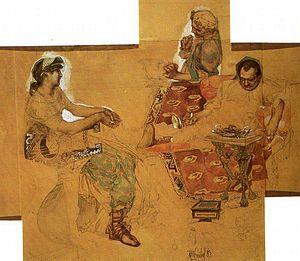
Mikhaïl Aleksandrovitch Vroubel est un peintre russe, né à Omsk le 17 mars 1856, mort à Saint-Pétersbourg le 14 avril 1910. Son père est d'ascendance polonaise ; sa mère, danoise, meurt alors qu'il n'a que trois ans.